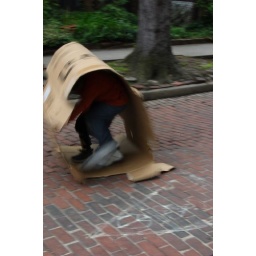
boys in a box